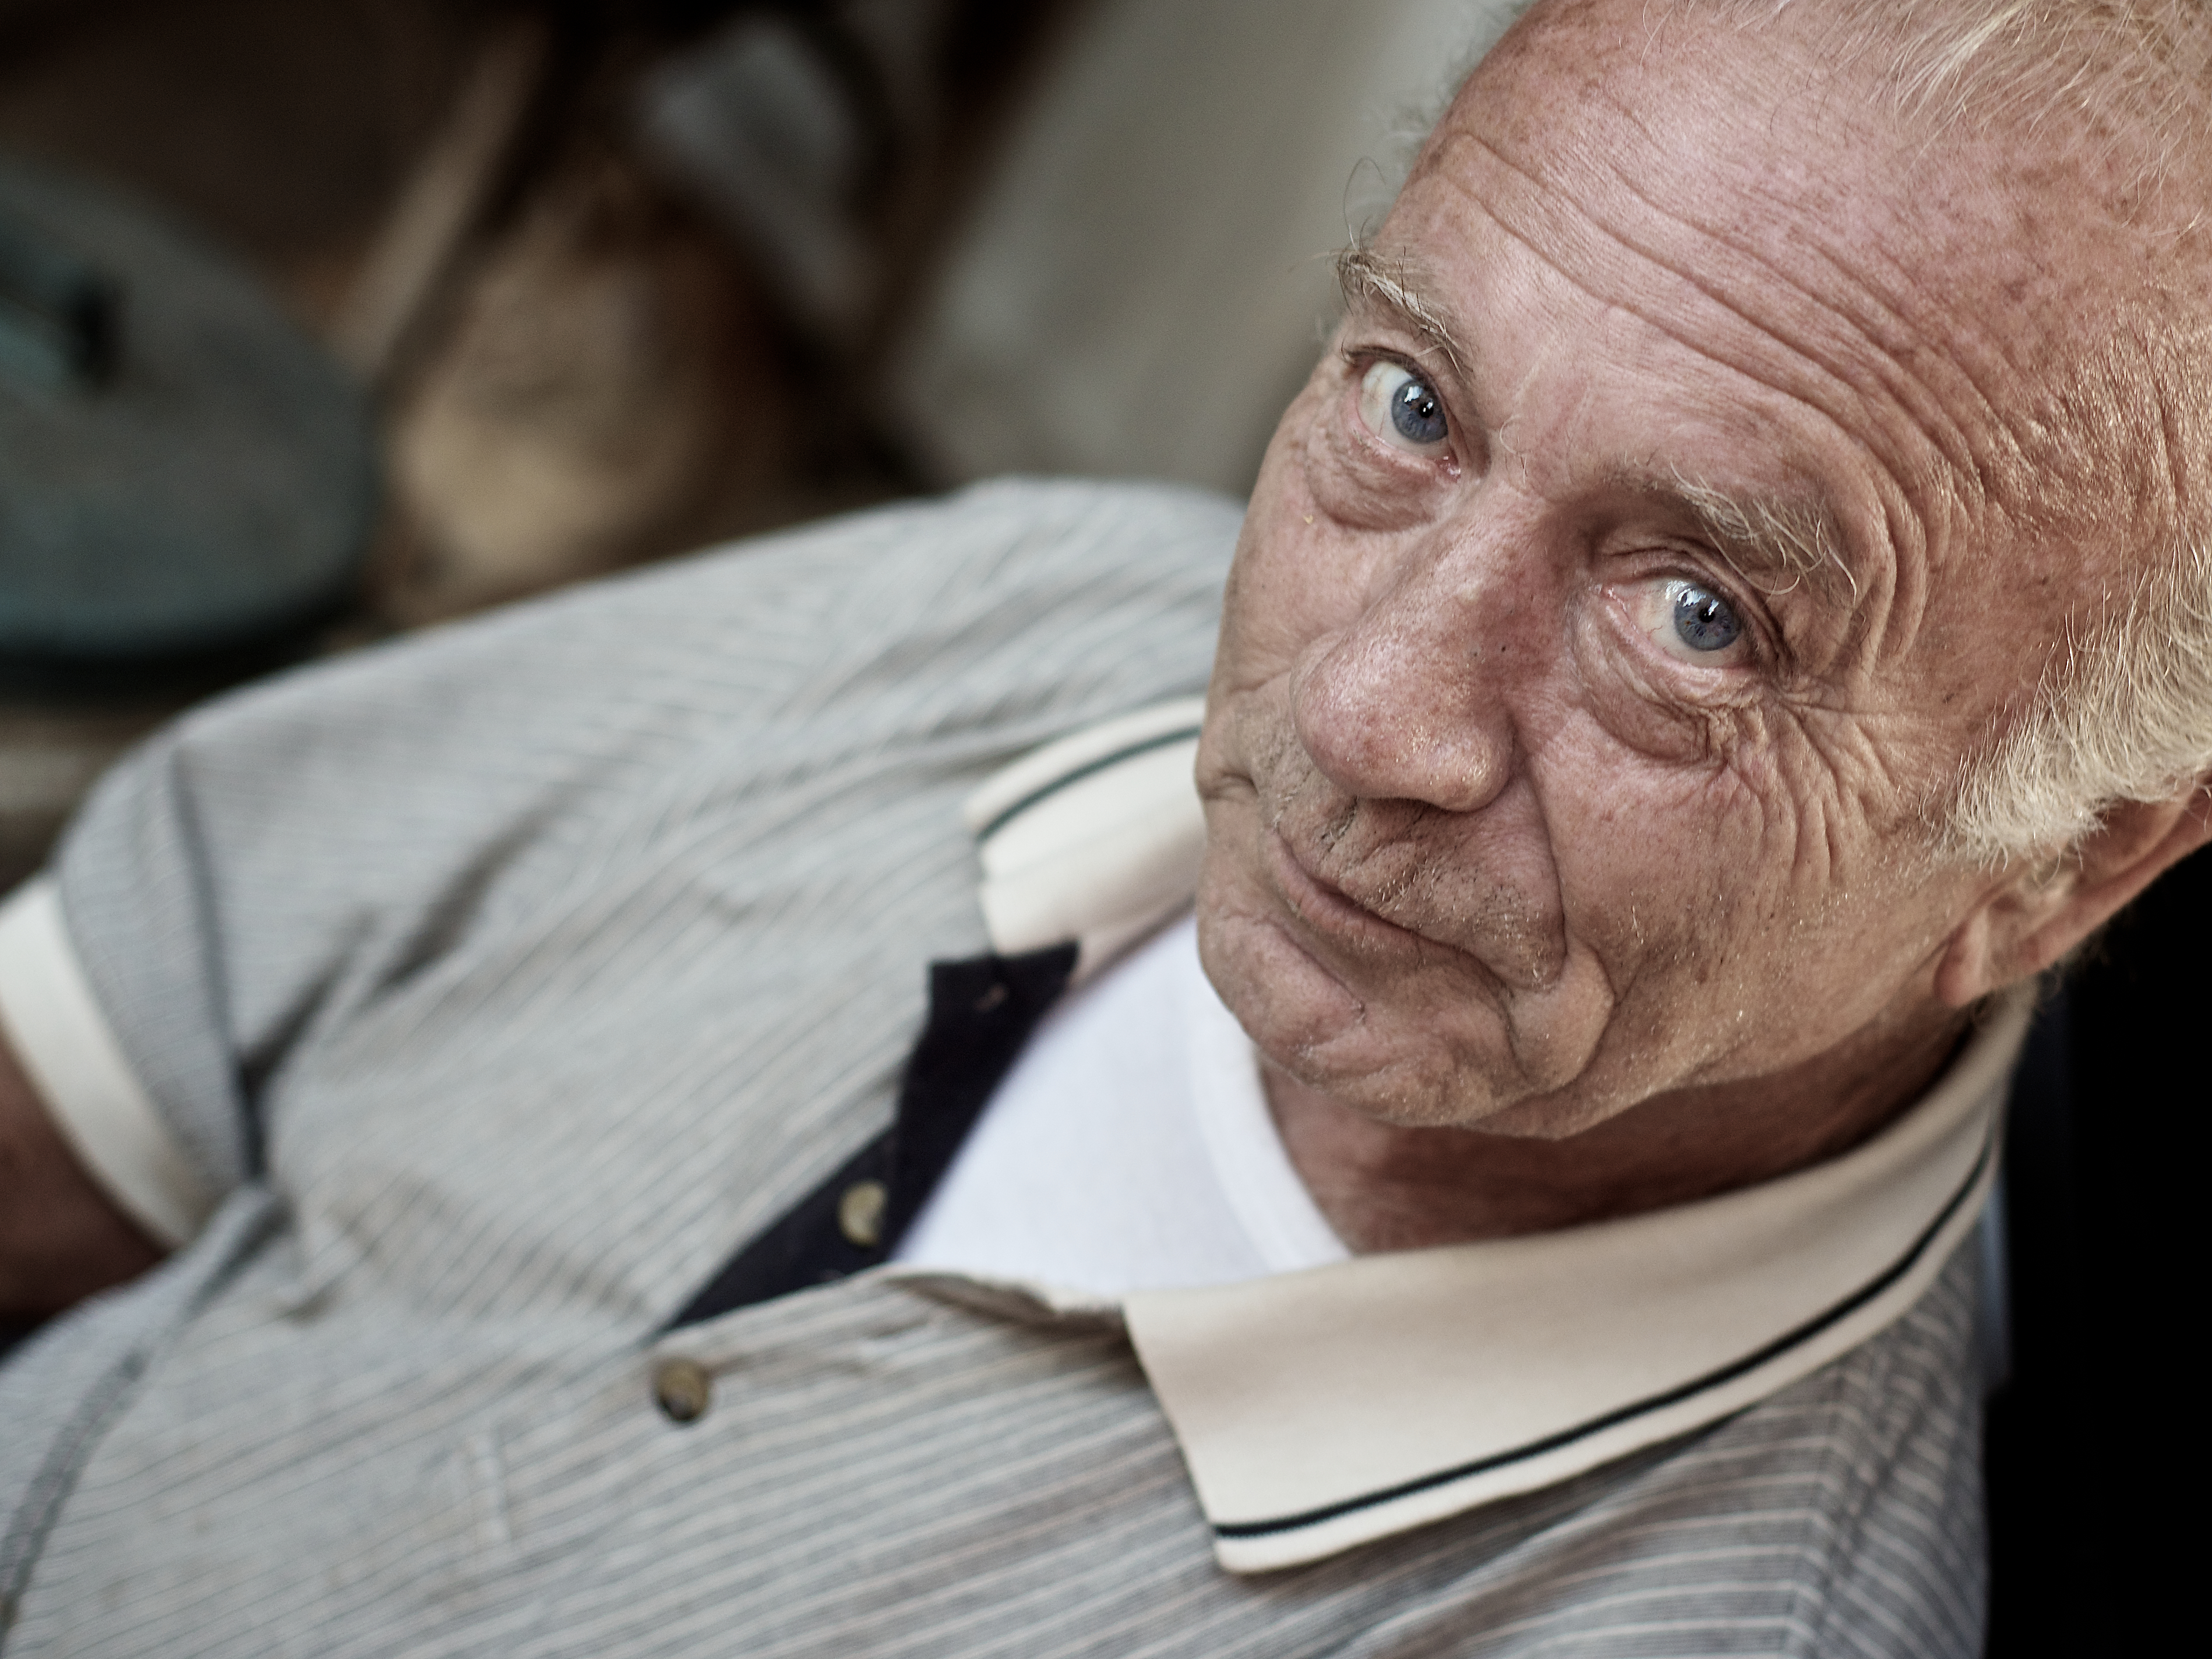
hand, man, person, white, street, photography, ebook, male, portrait, training, black, senior citizen, close up, streetphotography, flickr, face, thomas, video, head, olympus, omd, fuji, leica, monochrom, leuthard, hcb, thomasleuthard, streettogs